Battle of Arras (1940)

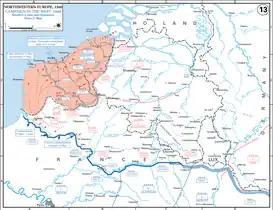

The 7th Panzer Division had captured Cambrai and advanced to the area south of Arras. For 21 May, the division was ordered to wheel west around Arras and attack to the north, capturing crossings over the Scarpe at Acq, a risky manoeuvre since the right flank would be vulnerable to a counter-attack from Arras. The 5th Panzer Division (Lieutenant-General Max von Hartlieb-Walsporn) was to attack so as to relieve pressure on the 7th Panzer Division (the division was delayed and never managed to fulfil its orders). Rommel ordered to probe towards Acq forward with two motorised infantry regiments to follow later, which left most of the division without tanks. Rommel led the advance but returned around when the infantry failed to arrive and at the positions of (Fusilier or Rifle Regiment), found himself under attack by tanks and infantry.